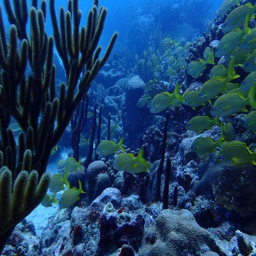
person : a beautiful reef off a city .